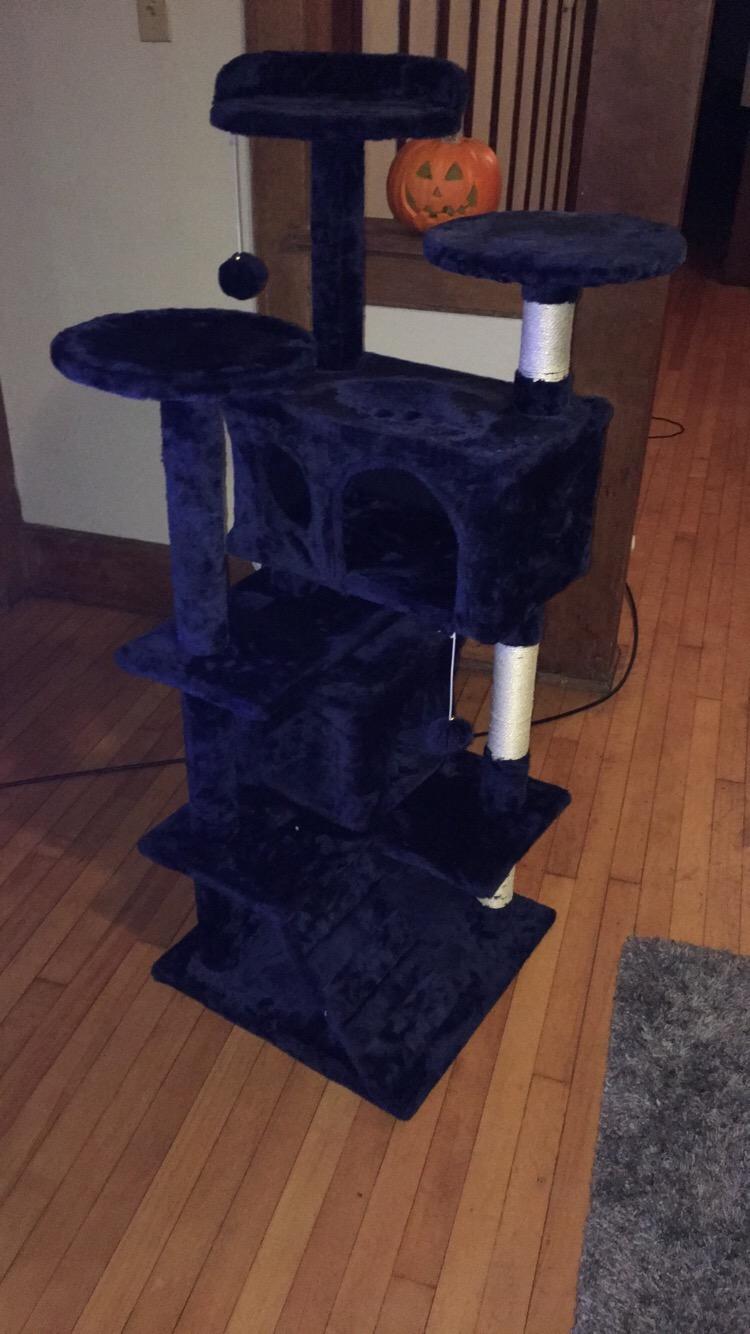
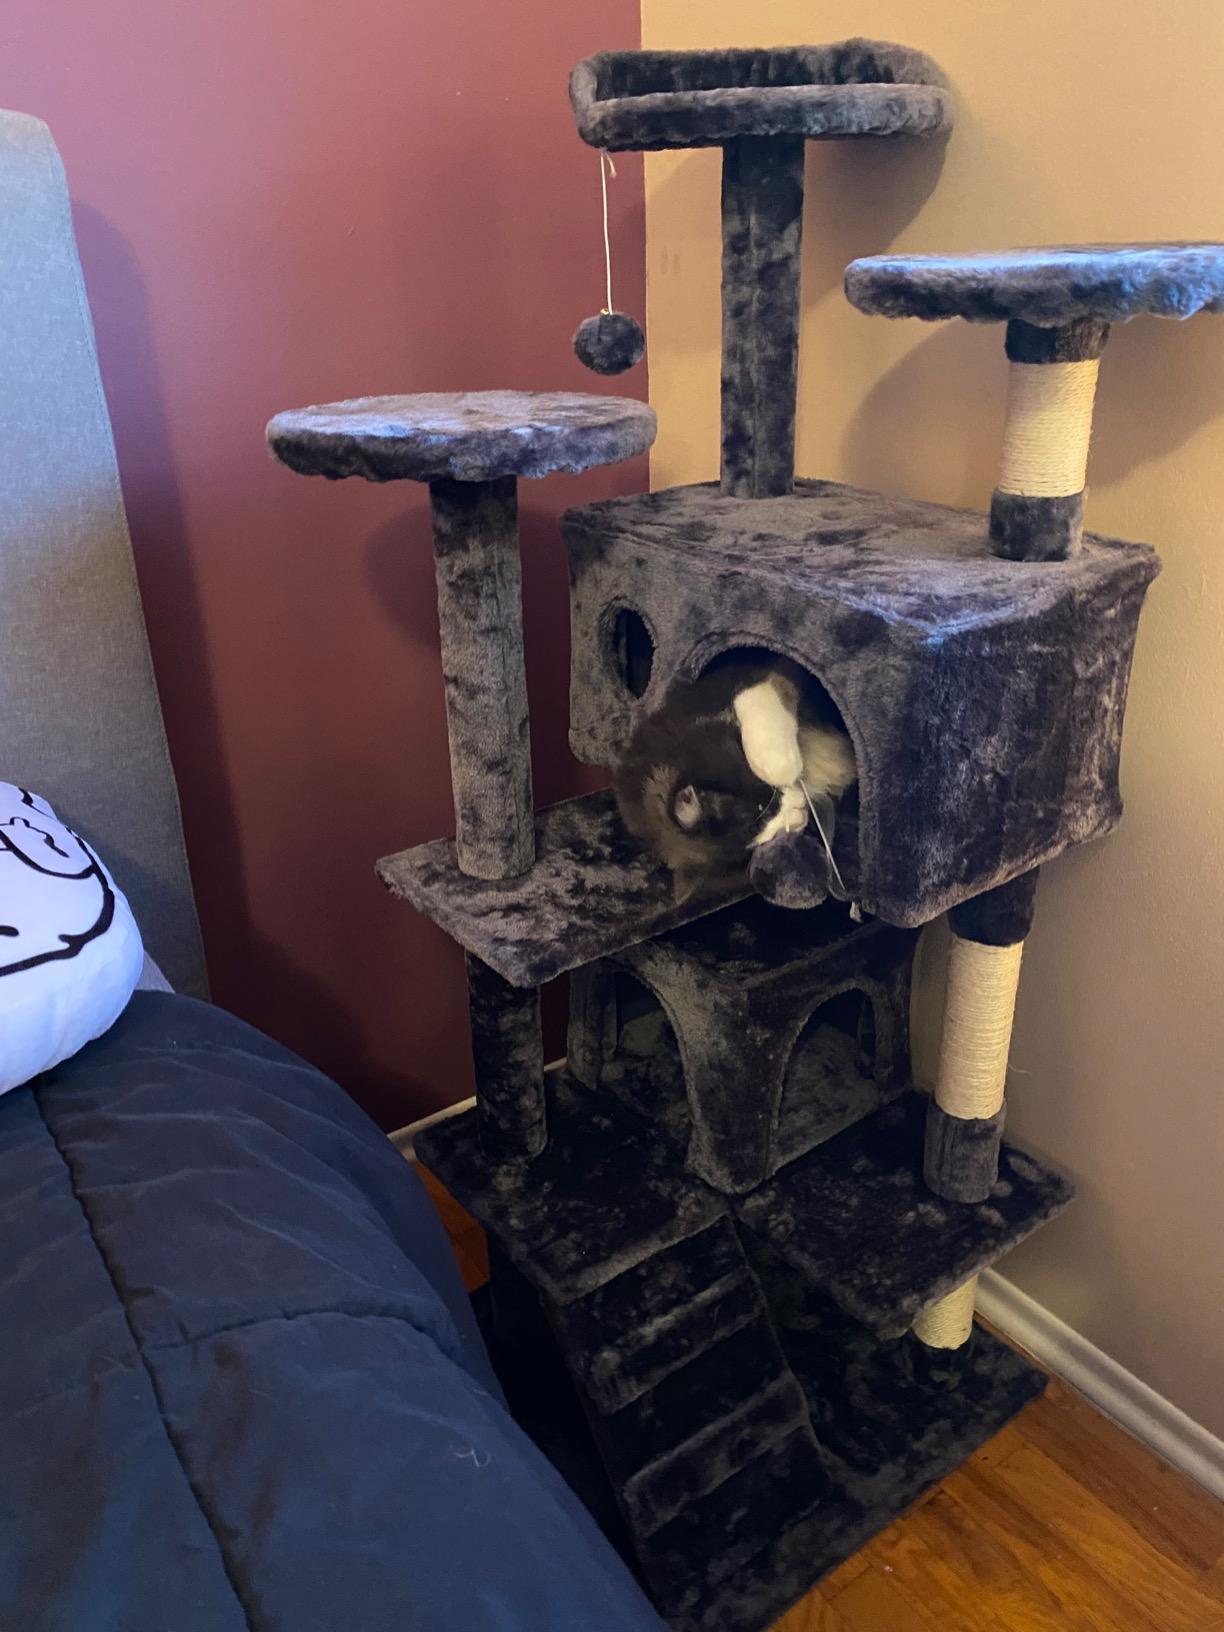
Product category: items_cat tree
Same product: no